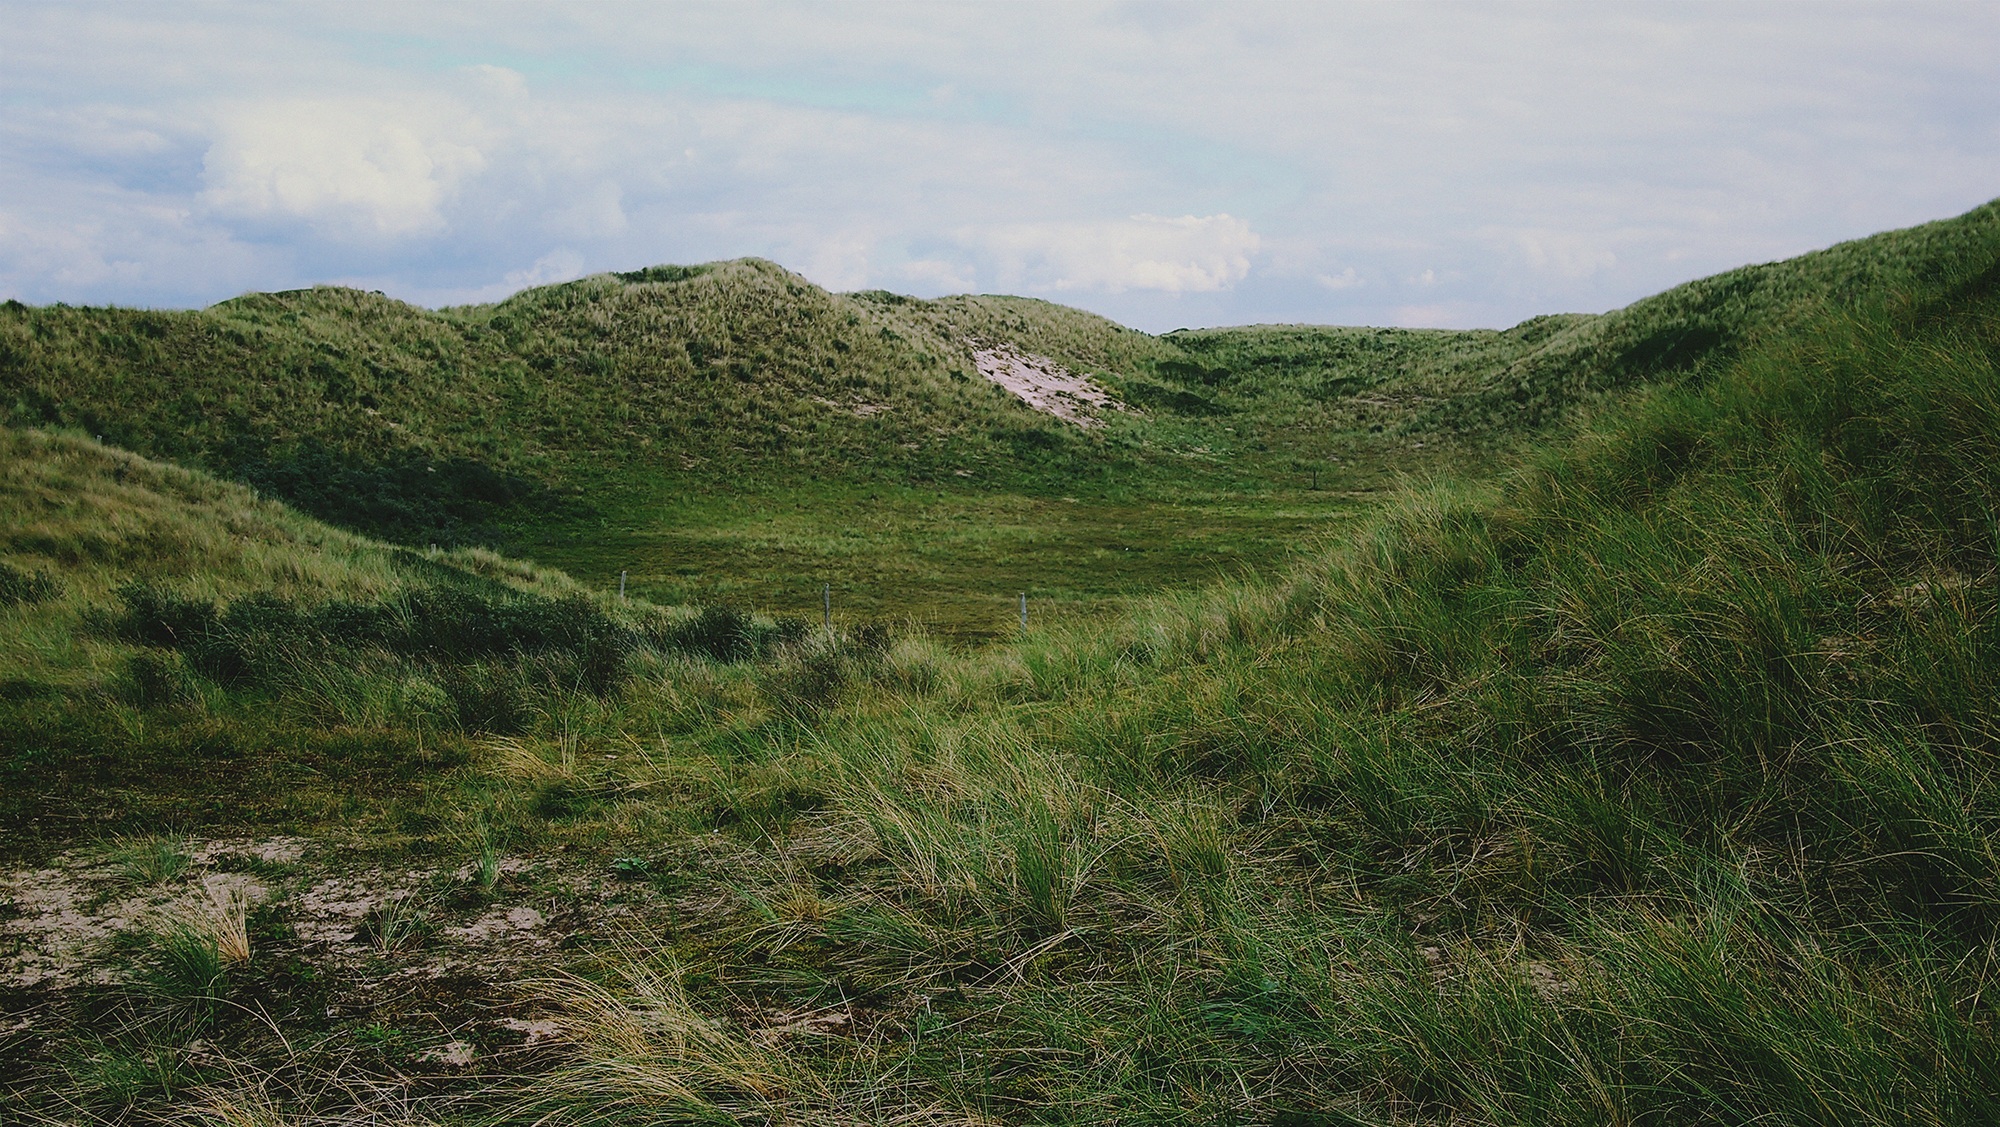
landscape, coast, nature, grass, wilderness, mountain, trail, meadow, hill, valley, mountain range, cliff, green, pasture, highland, terrain, ridge, dunes, hills, netherlands, grassland, vegetation, dutch, plateau, fell, habitat, loch, ecosystem, rural area, natural environment, geographical feature, mountainous landforms